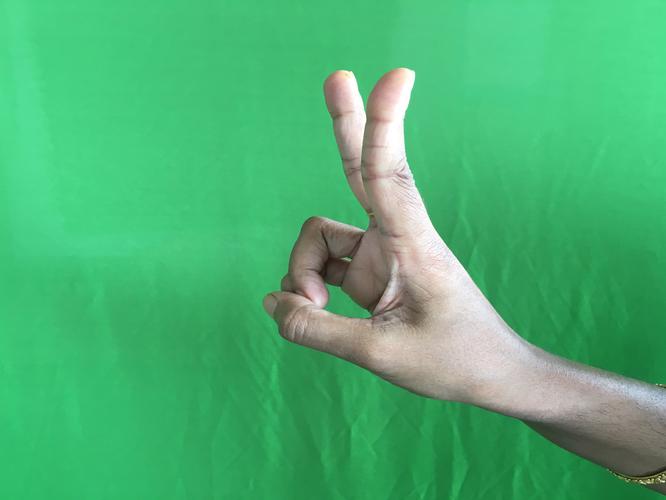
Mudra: Katrimukha
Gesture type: single_hand